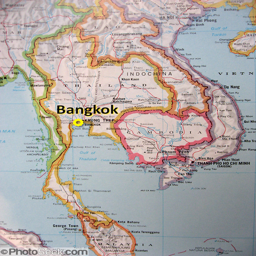
a map marks a city .